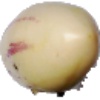
Label: Pepino 1